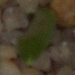
Label: common_wheat